Nissim Black

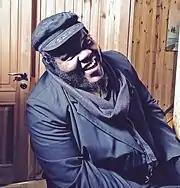
Black in 2016

Nissim Baruch Black (born Damian Jamohl Black; December 9, 1986) is an American-Israeli rapper, songwriter, and record producer.